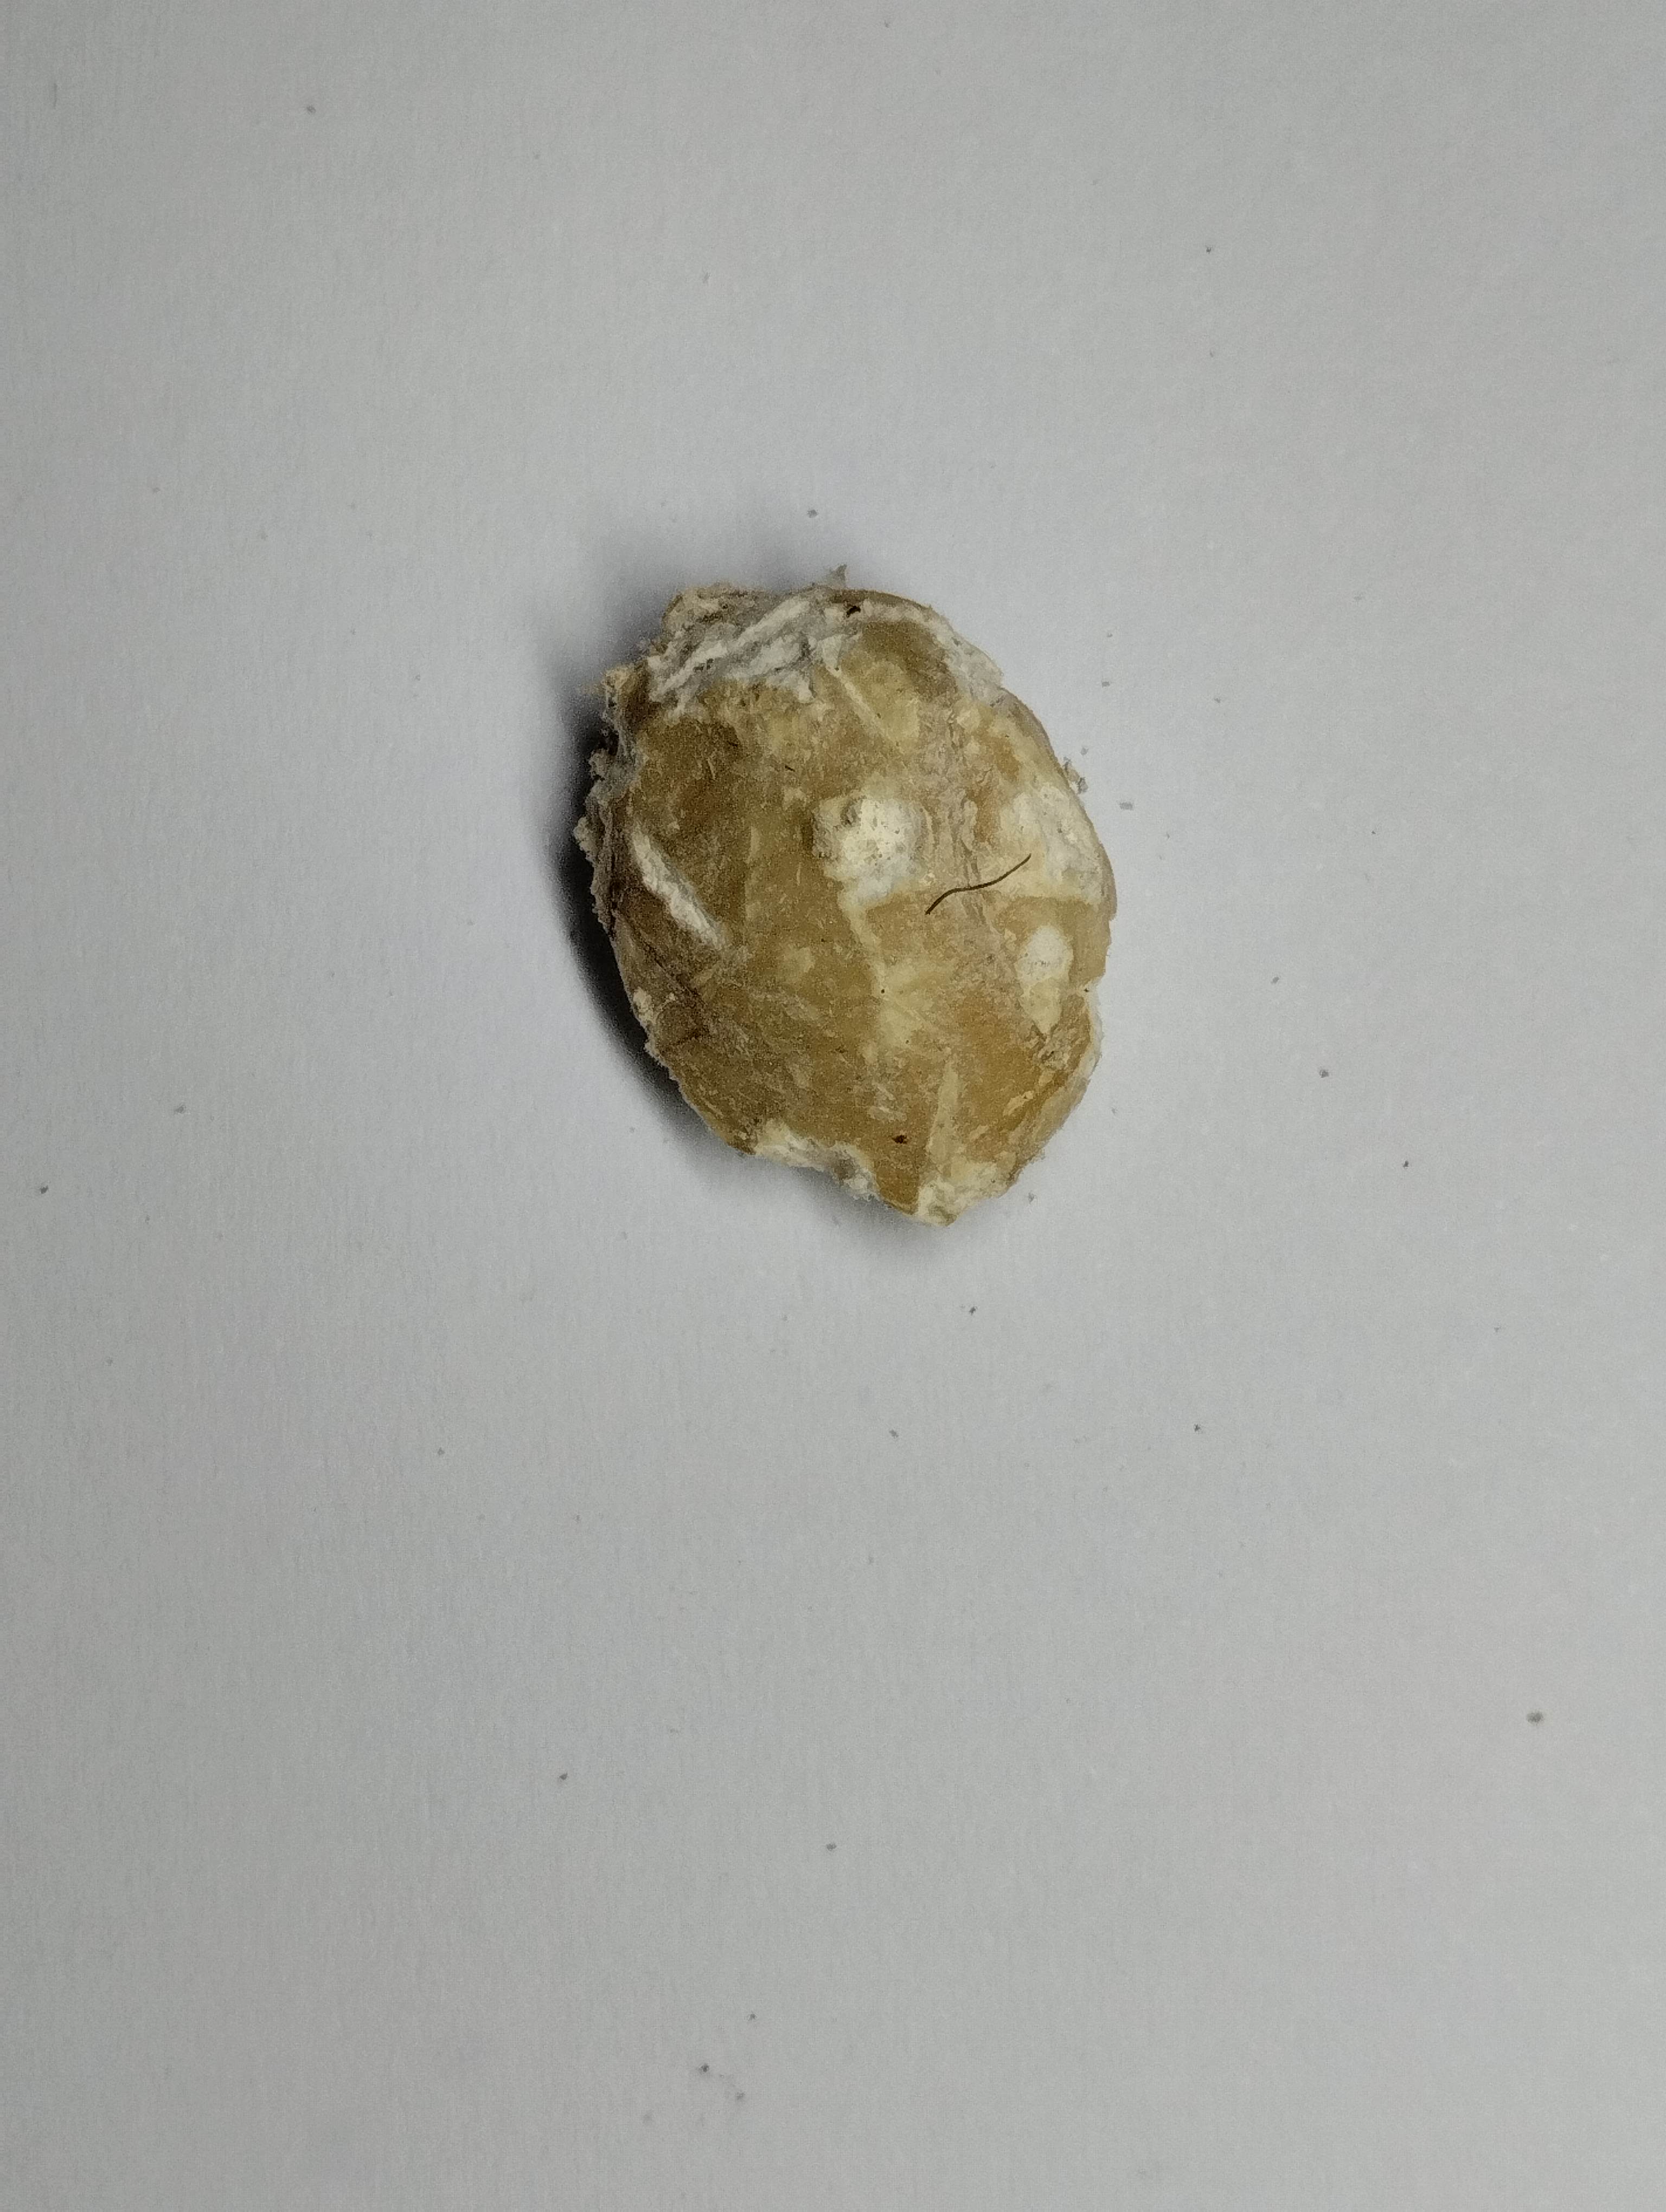
Label: rusak (damaged seed)